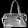
Label: Bag